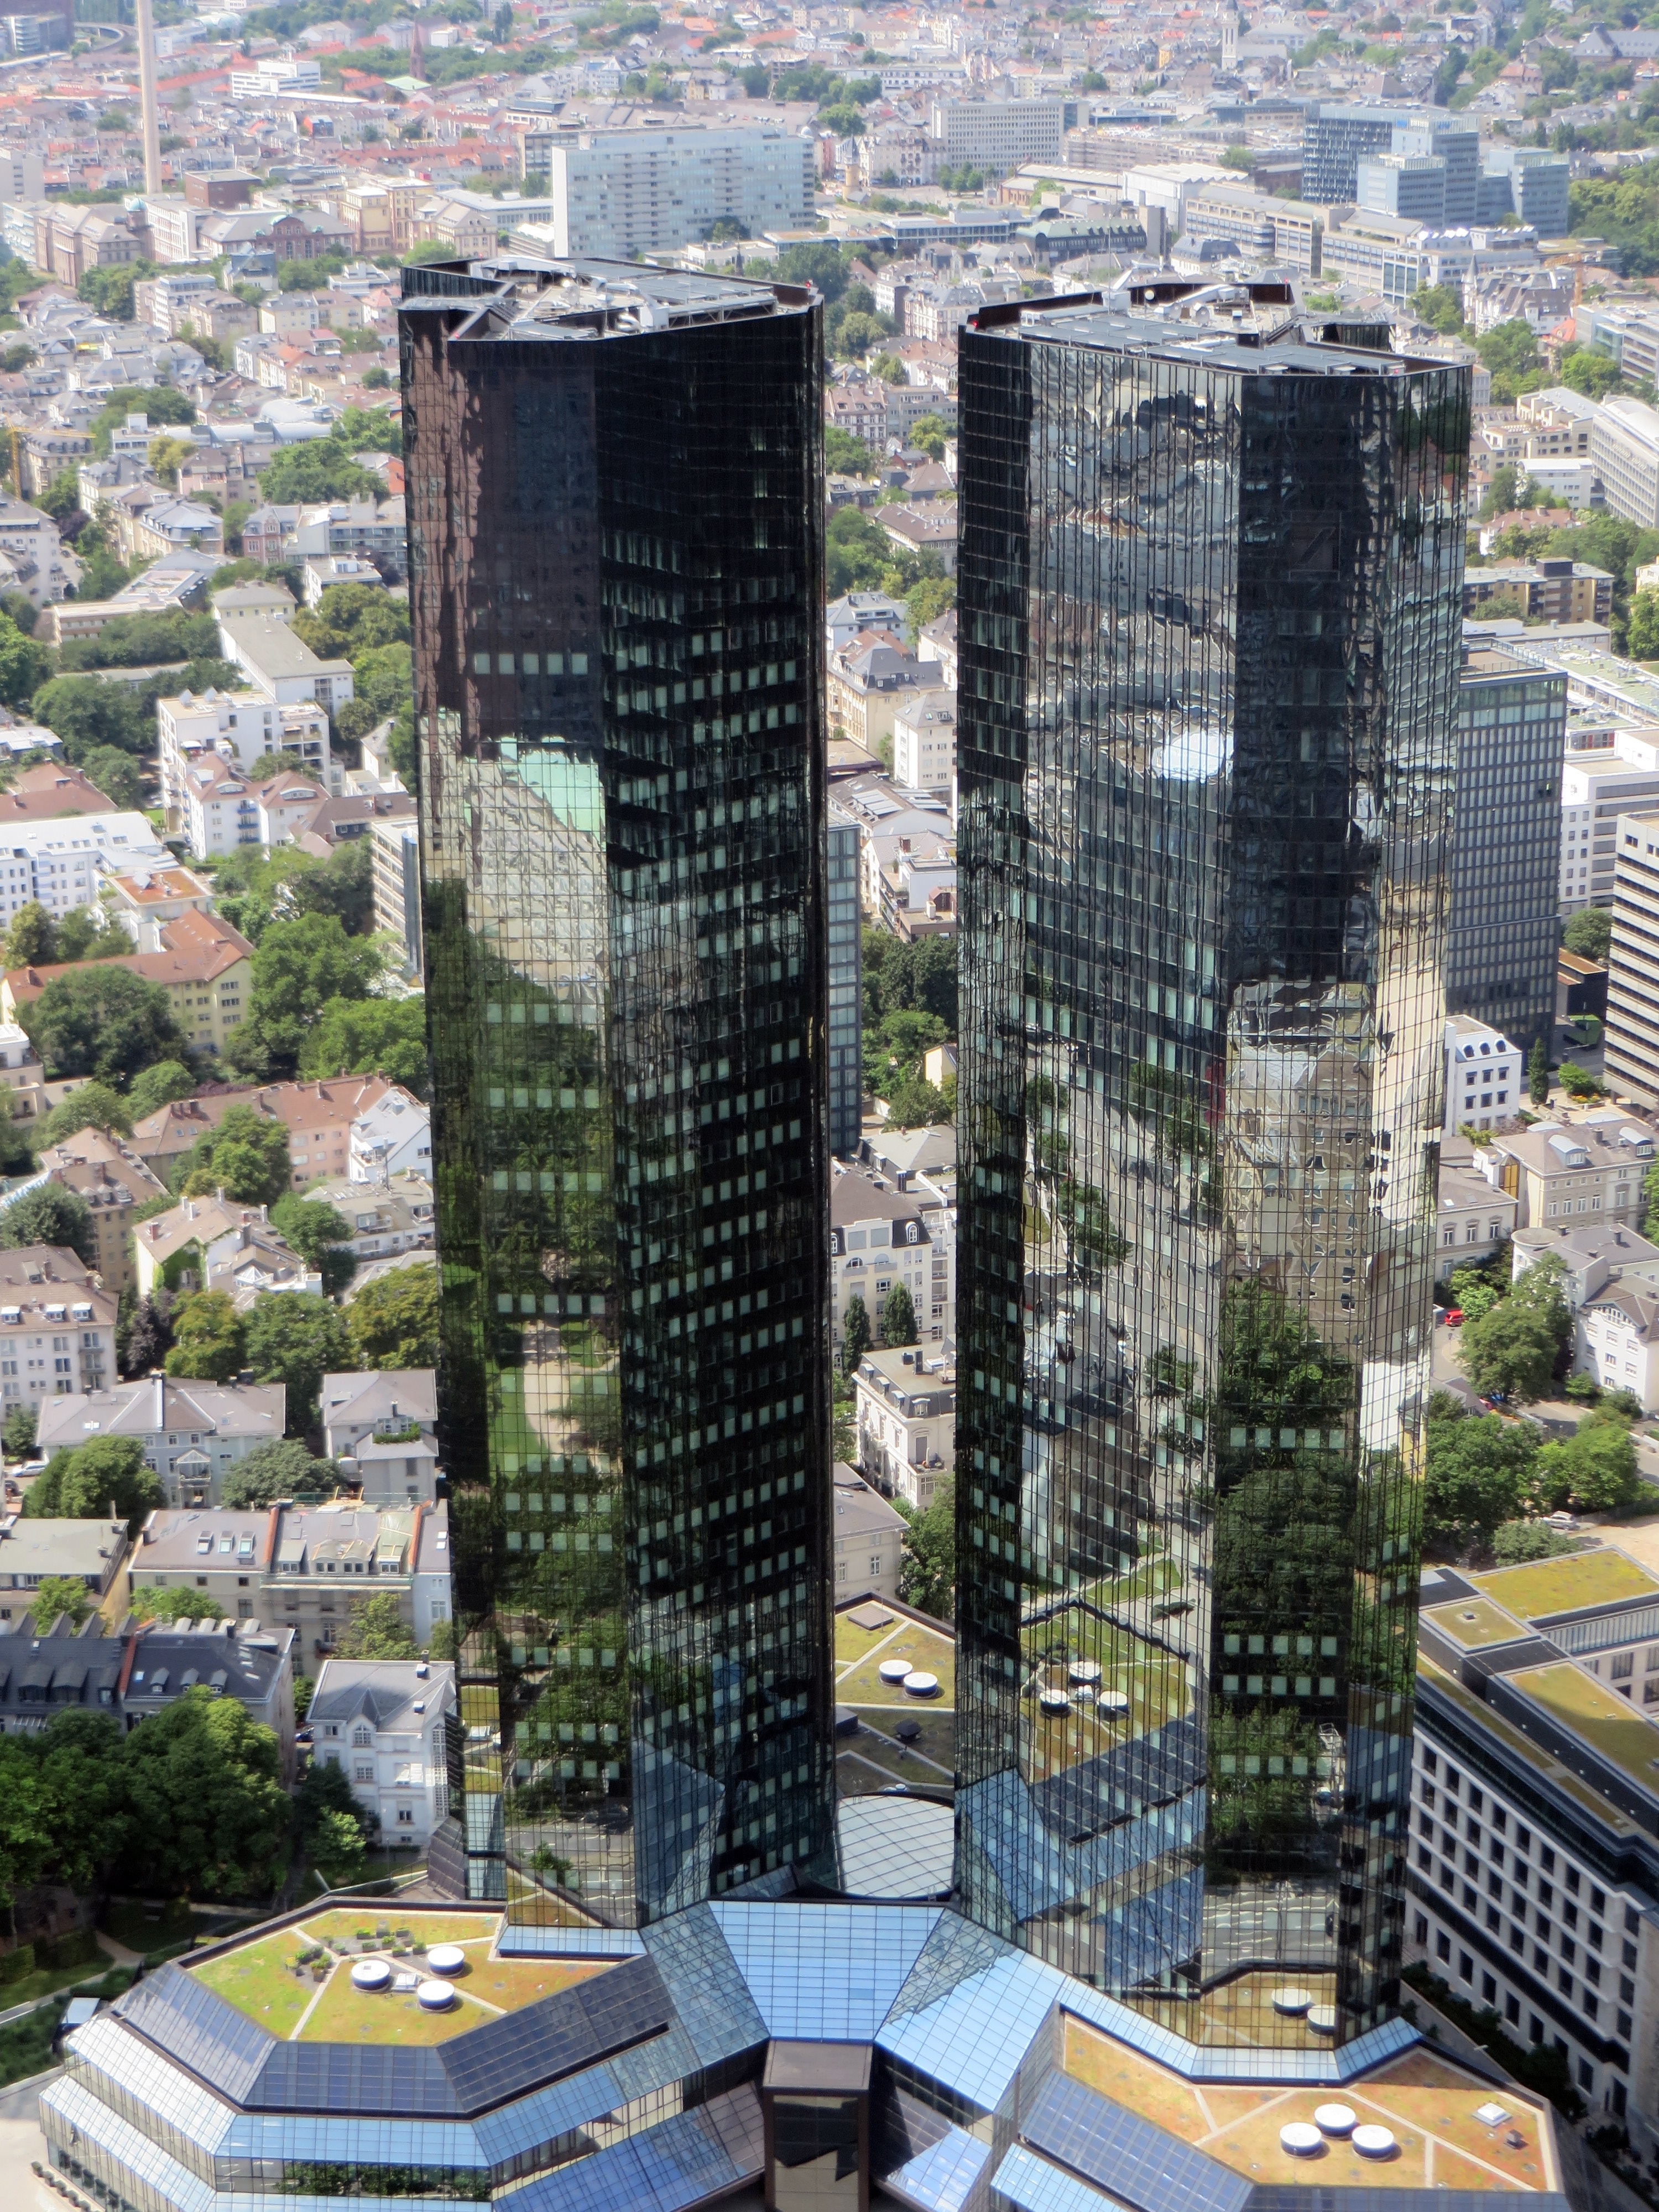
architecture, skyline, building, skyscraper, cityscape, downtown, tower, landmark, facade, property, tower block, reflections, surreal, frankfurt am main germany, metropolis, condominium, neighbourhood, business district, tours, residential area, metropolitan area